Shafaat Ullah Shah

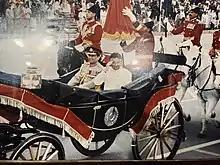
Major General Shah with President Musharraf at the annual military parade on the 65th anniversary of Resolution Day (23 March 2005)

Shah was appointed as Military Secretary to President Musharraf, replacing Nadeem Taj. He took charge on 25 December 2003, the same day when there was a suicide attack on Musharraf in Rawalpindi. As his aide, he was actively involved in his two major diplomatic initiatives. First, to normalize strained relations with neighboring India, back-channel diplomacy was initiated to resolve the contentious issue of Kashmir. He participated in many meetings between Musharraf and Indian Prime Minister Manmohan Singh on the sidelines of UN General Assembly meetings and in Dehli in 2005.